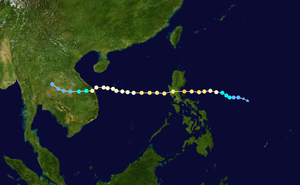
La saison cyclonique 2013 n'a pas de date spécifique de début ou de fin selon la définition de l'Organisation météorologique mondiale. Cependant, les cyclones tropicaux dans ce bassin montrent un double pic d'activité en mai et en novembre. Les vents dans le Pacifique ne sont pas enregistrés sur une minute mais sur dix minutes.